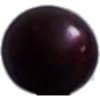
Label: cherry_wax_black